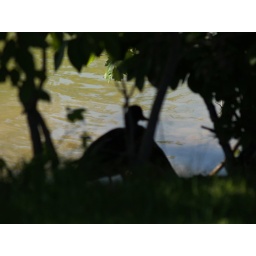
focused on the water behind the ducks under the brush, this was an accidental surprise